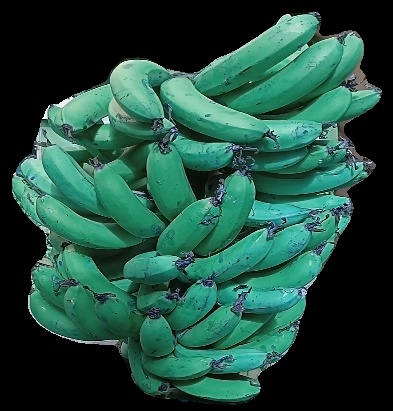
Variety: pachbale
Grade: grade3